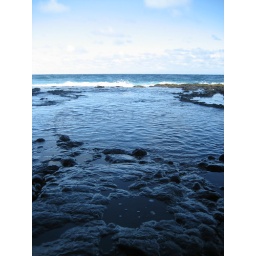
hidden red sand beach in Hana